MARS (ticket reservation system)

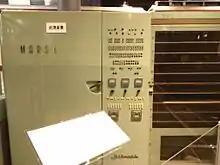
Preserved MARS-1 mainframe at Railway Museum, Saitama

The MARS-1 system was created by Mamoru Hosaka, Yutaka Ohno, and others at the Japanese National Railways' R&D Institute (now the Railway Technical Research Institute), and was built in 1958. It was the world's first seat reservation system for trains, and entered service in February 1960, initially only providing bookings for the Kodama and Tsubame limited express services. The MARS-1 was capable of reserving seat positions, and was controlled by a Hitachi mainframe transistor computer with a central processing unit consisting of a thousand transistors and a magnetic drum memory unit for data storage, which was where the MARS acronym originated from.